XOXO (film)

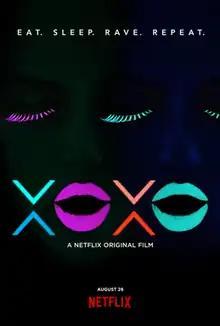
Digital release poster

xoxo is a 2016 American drama film directed by Christopher Louie and starring Sarah Hyland, Graham Phillips, Brett DelBuono, Hayley Kiyoko, Colin Woodell, Ryan Hansen, Ione Skye, and Chris D'Elia. It is based on a story by Louie and is written by Dylan Meyer. It was produced by Joe Russell, Christopher Louie, Daniel Shafer and Max Leitman and released on August 26, 2016, by Netflix.